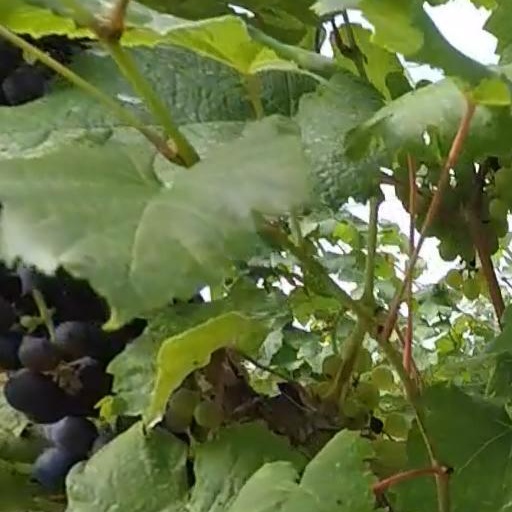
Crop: grape